J. R. Tosh

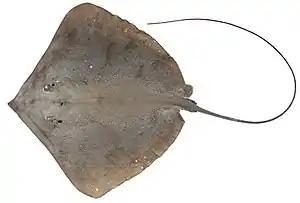
Himantura toshi

James Ramsay Tosh FRSE (1872–1917) was a 19th/20th century Scottish canal engineer and marine biologist. He gives his name to the Brown Whipray "Himantura Toshi" also known as Tosh's Whipray.